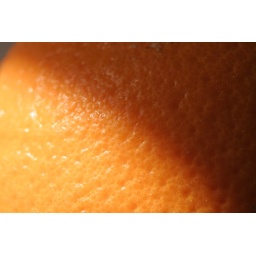
The light from the window gave an interesting effect in the change zone between light and dark on this orange